Kusunoki, Yamaguchi

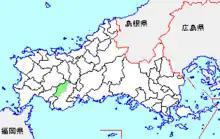
Kusunoki in Yamaguchi Prefecture

On November 1, 2004, Kusunoki was merged with the expanded city of Ube and no longer exists as an independent municipality.